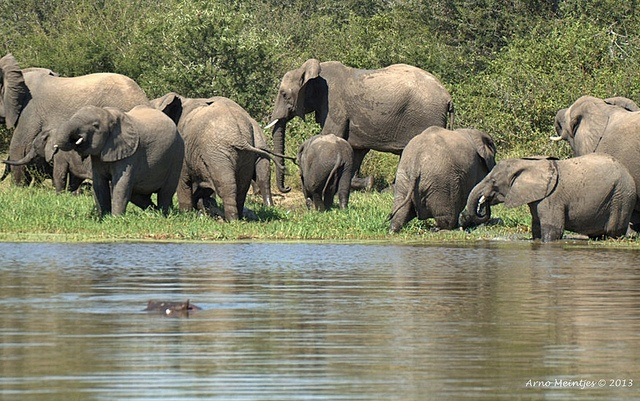
Elephants young and old leaving a water hole for higher ground
A lot of elephants eating grass by the water.
A group of elephants are walking by some water.
A herd of elephants walking across a field next to a lake.
A herd of elephants is walking away from the river.